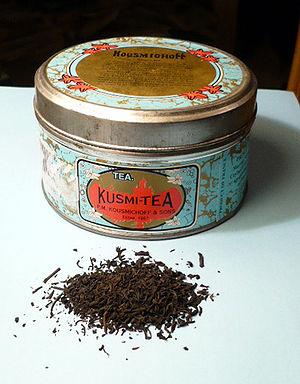
Kusmi Tea est une marque de thé fondée en 1867 à Saint-Pétersbourg et déposée par la société parisienne Orientis Gourmet